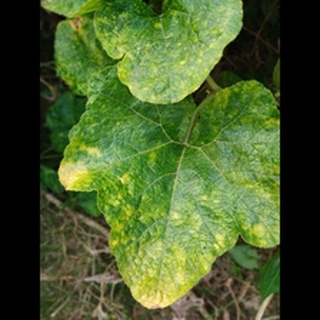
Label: pumpkin_mosaic_disease